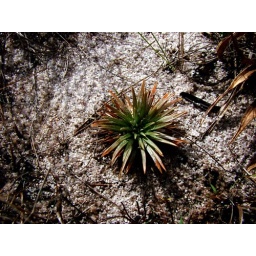
plant in white sand savannah